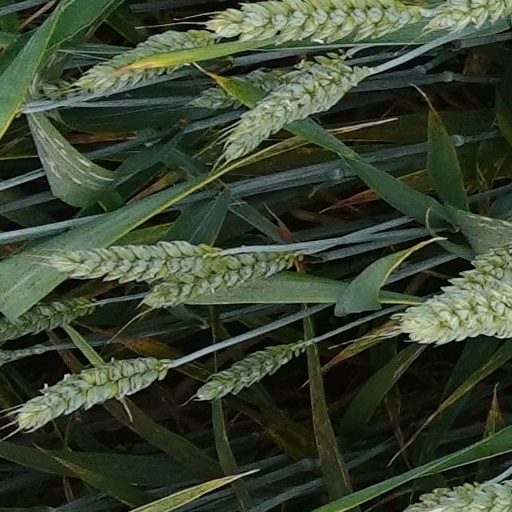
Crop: wheat